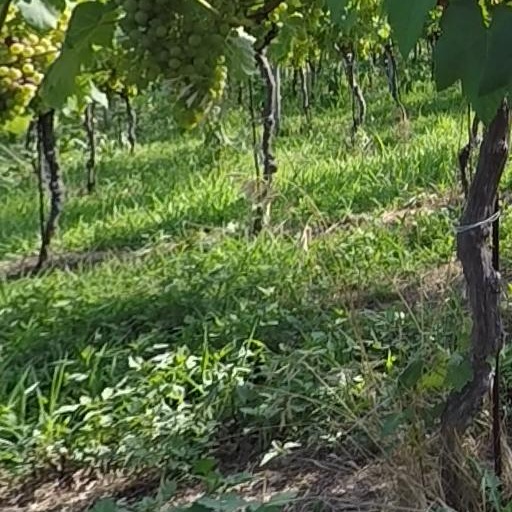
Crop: grape